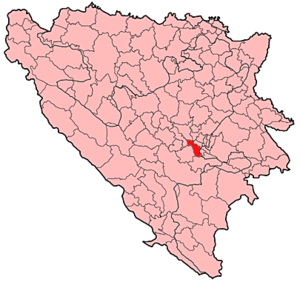
Ilidža est une municipalité de Bosnie-Herzégovine située dans le canton de Sarajevo et dans la Fédération de Bosnie-et-Herzégovine.